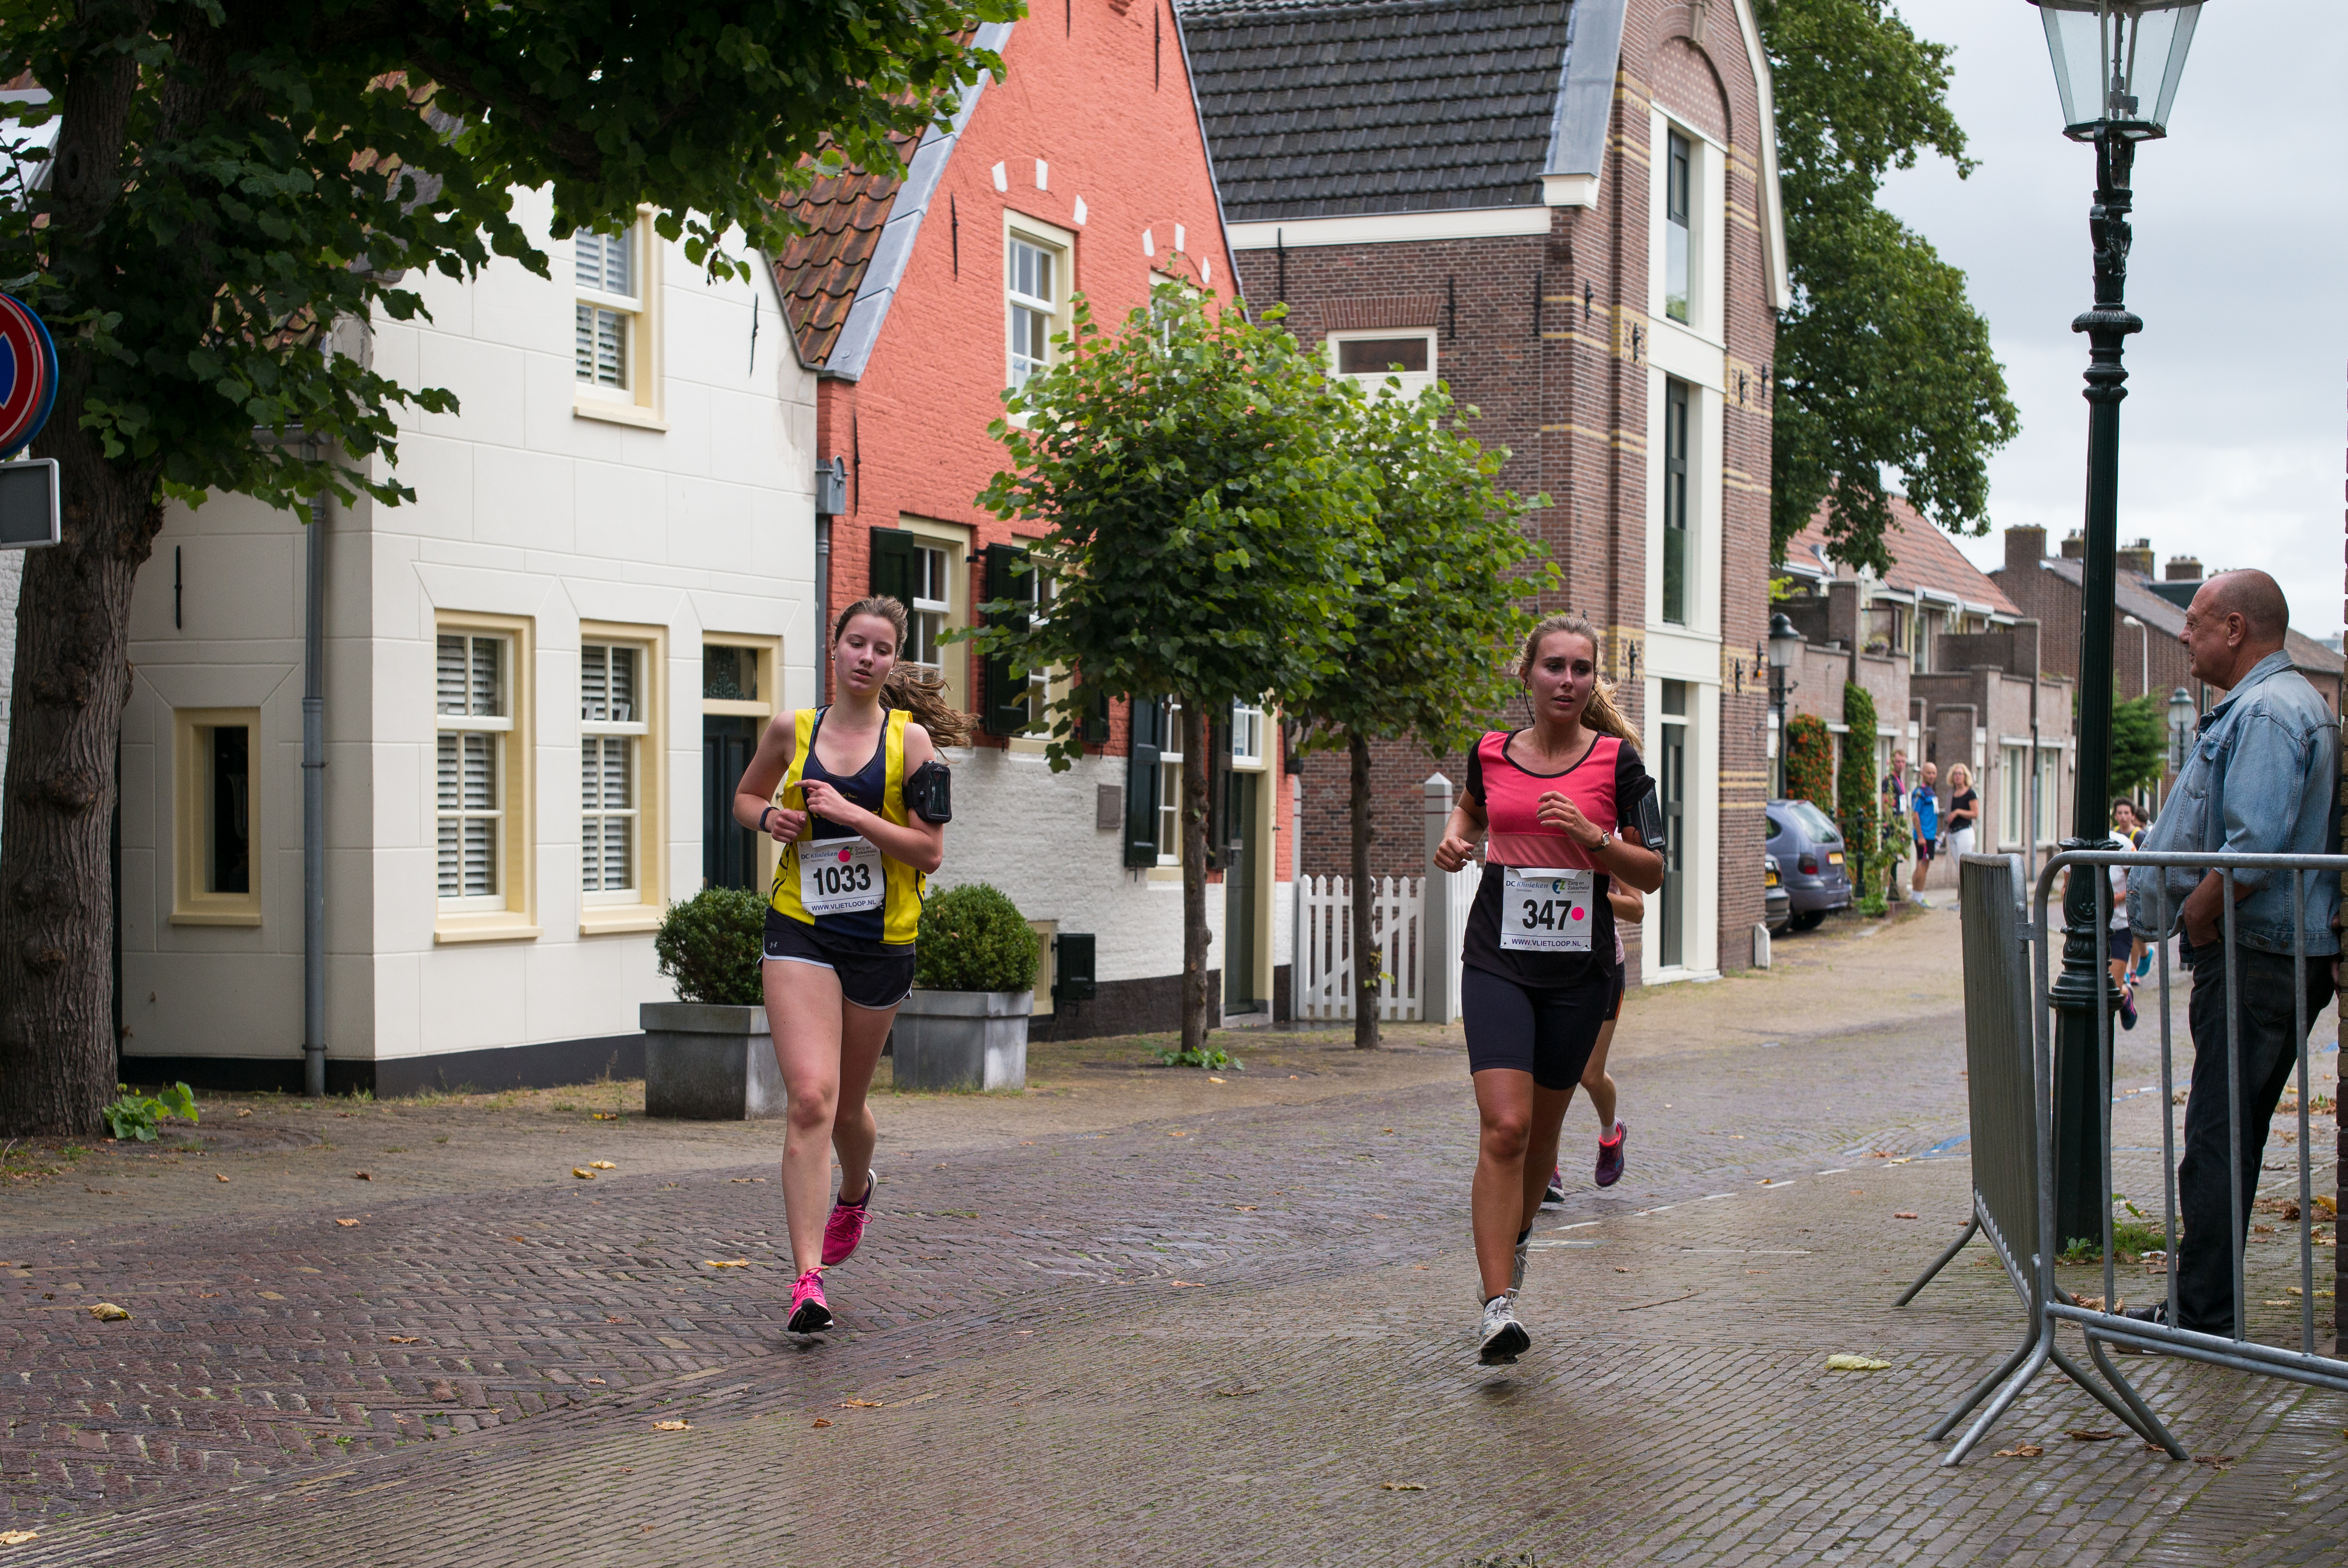
pedestrian, person, sport, street, running, run, country, recreation, high, runner, cross, 2016, race, holland, hague, netherlands, girls, marathon, m, american, team, sports, boys, 50, school, runners, endurance, junior, leica, 240, summilux, wassenaar, voorschoten, varsity, athlete, athletics, vlietloop, physical exercise, outdoor recreation, human action, individual sports, endurance sports, duathlon, long distance running